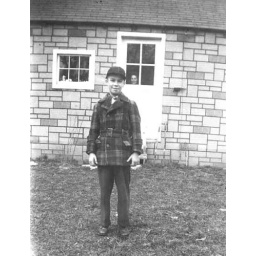
Chuck Shields in front of house & Mom looking out door abt 1951-52